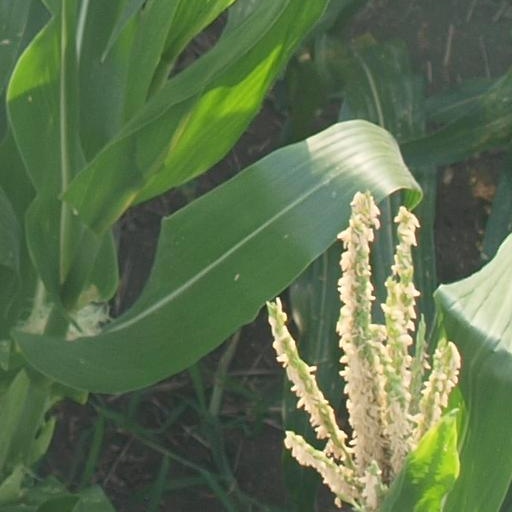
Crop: maize; corn